Concordia Antarova

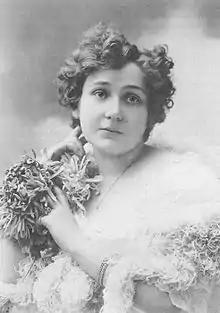

Concordia Antarova (also known as Cora Antarova, 25 April 1886 O.S./13 April 1886 (N. S.) – 6 February 1959) was a Russian contralto who starred in the Bolshoi Theater for more than twenty years. After her singing career ended, she wrote theosophical texts. She was recognized as an Honored Artist of the RSFSR in 1933.